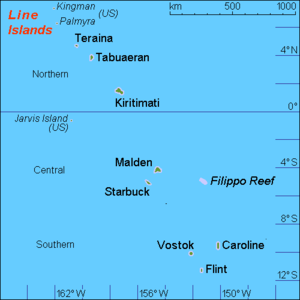
Les îles de la Ligne, en anglais Line Islands, sont un archipel de l'océan Pacifique partagé entre les Kiribati et les États-Unis. Sur les douze atolls, îles coralliennes et récifs, neuf appartiennent aux Kiribati et trois aux États-Unis.